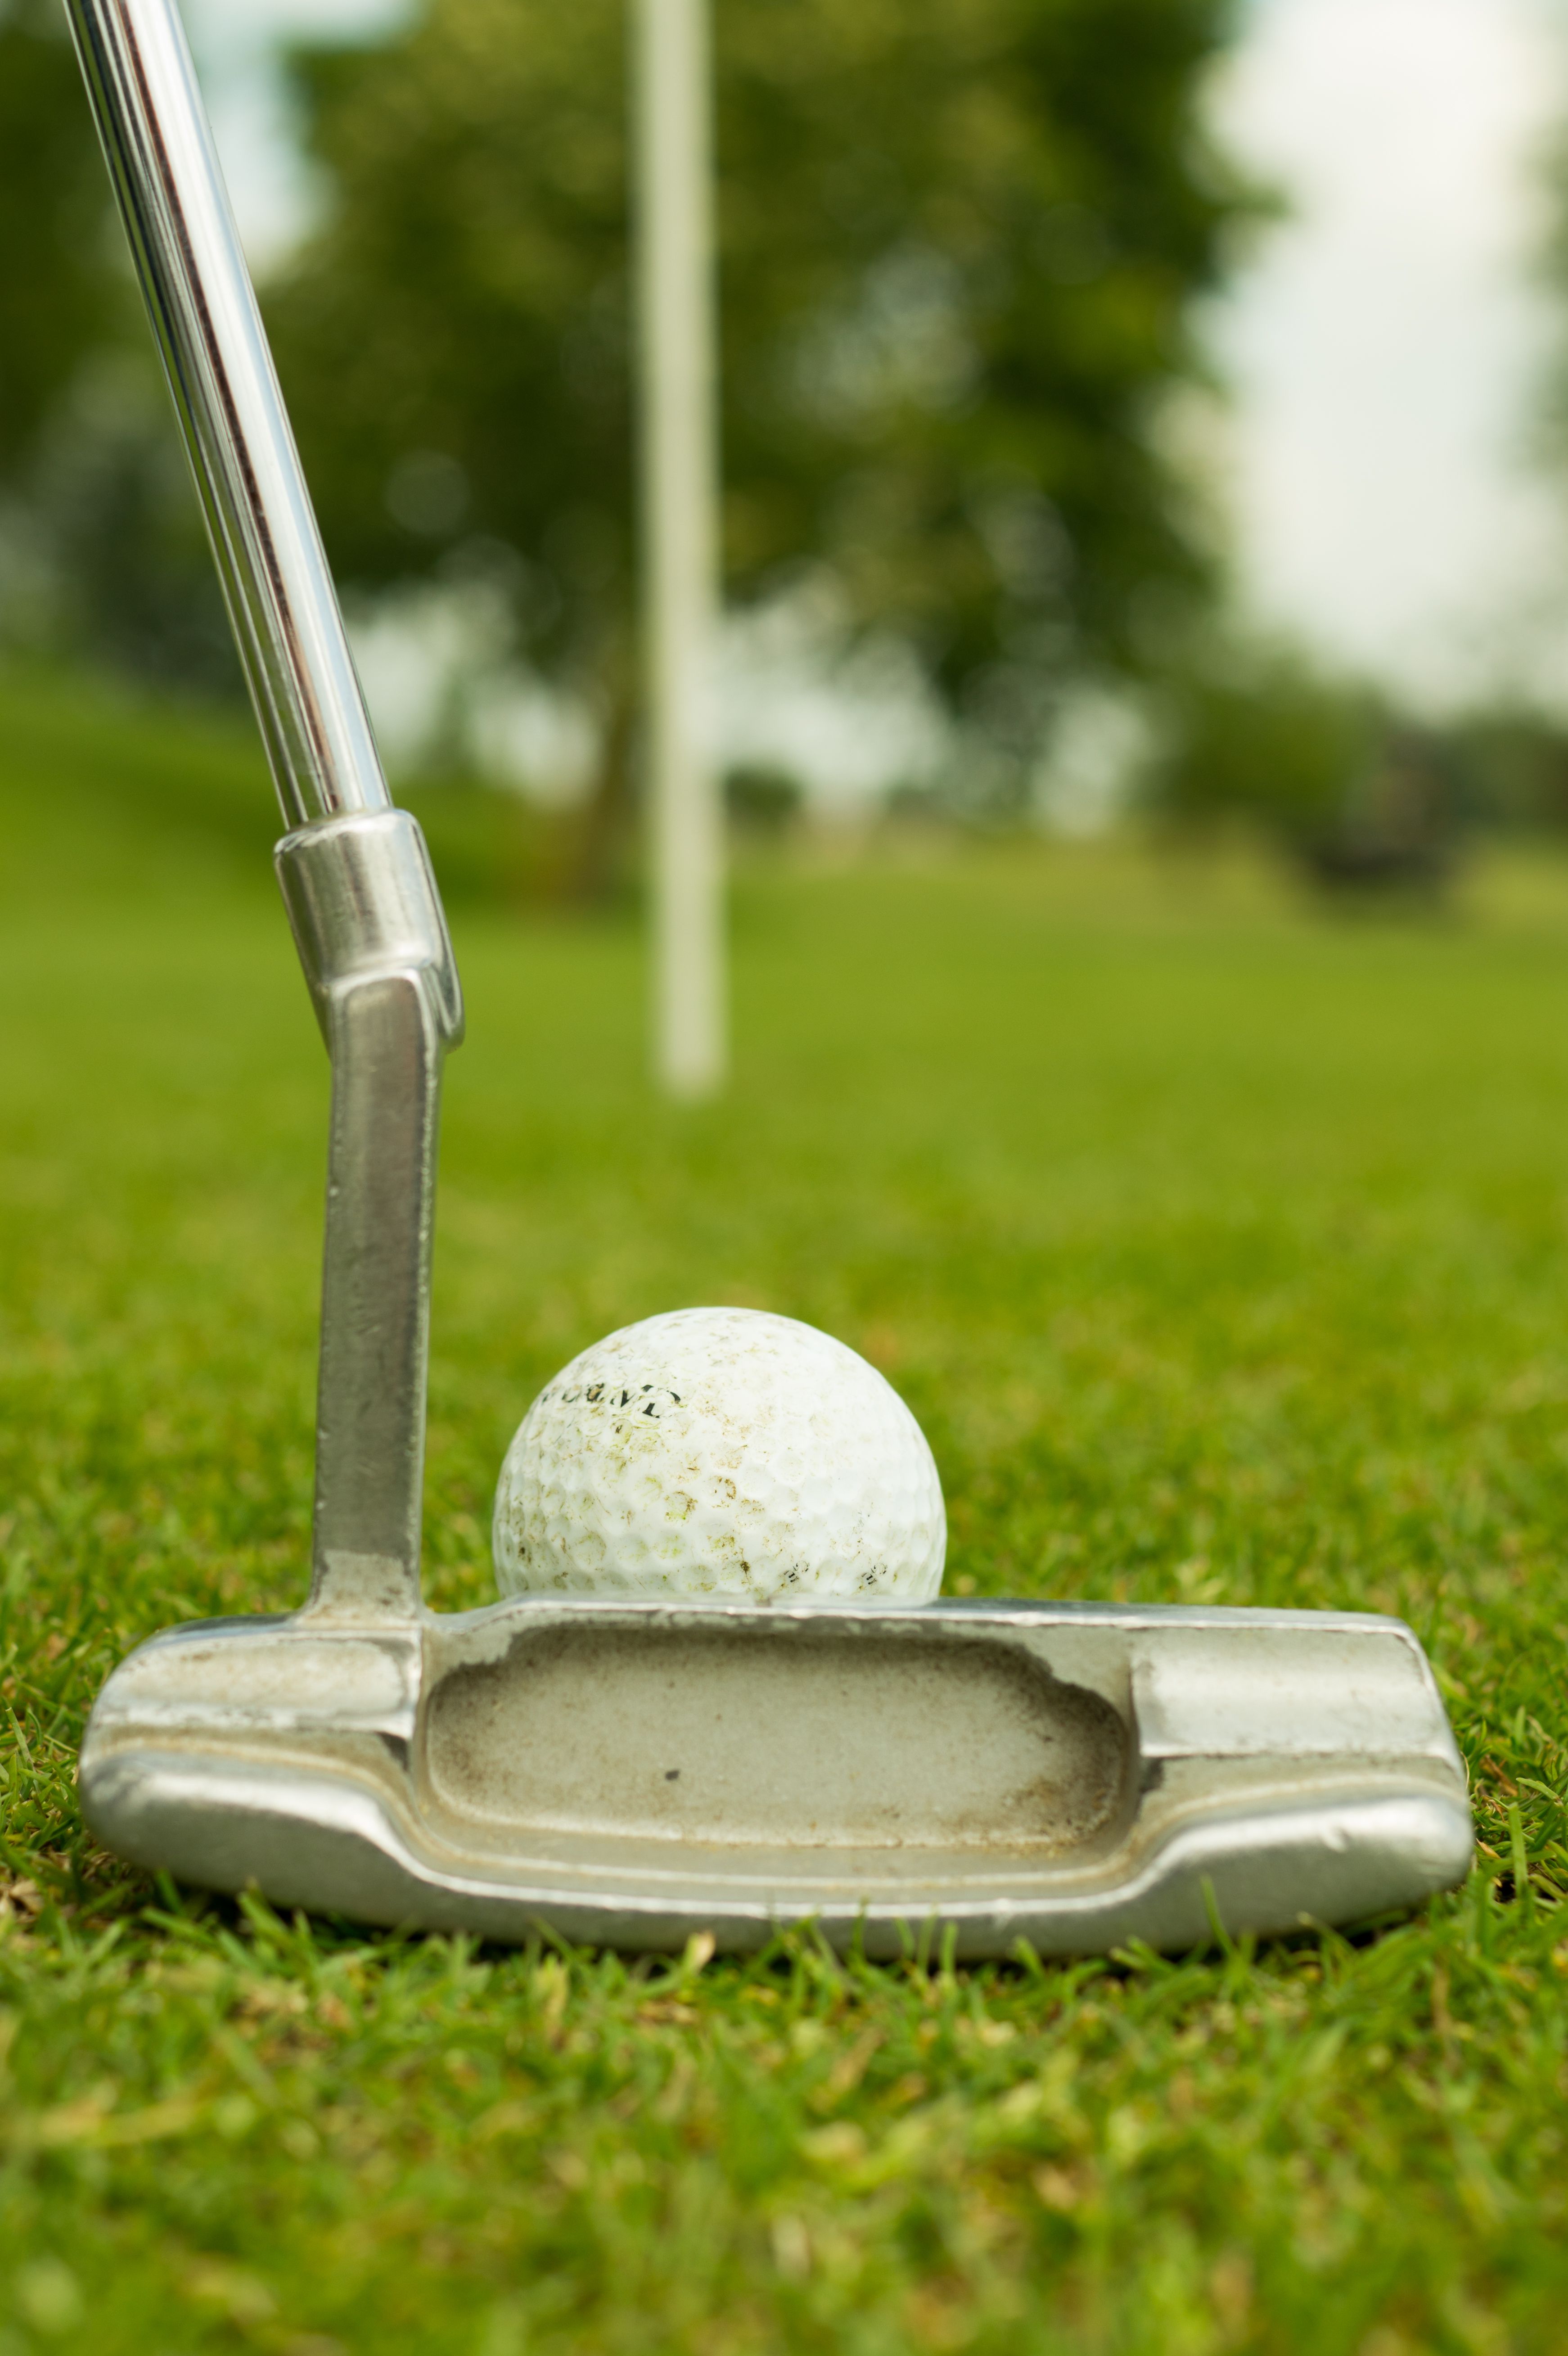
golf equipment, golf, golf club, golf ball, sports equipment, grass, golf course, miniature golf, putter, recreation, ball, ball game, iron, sport venue, pitch and putt, precision sports, hickory golf, plant, sports, individual sports, games